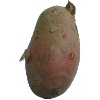
Label: red_potato